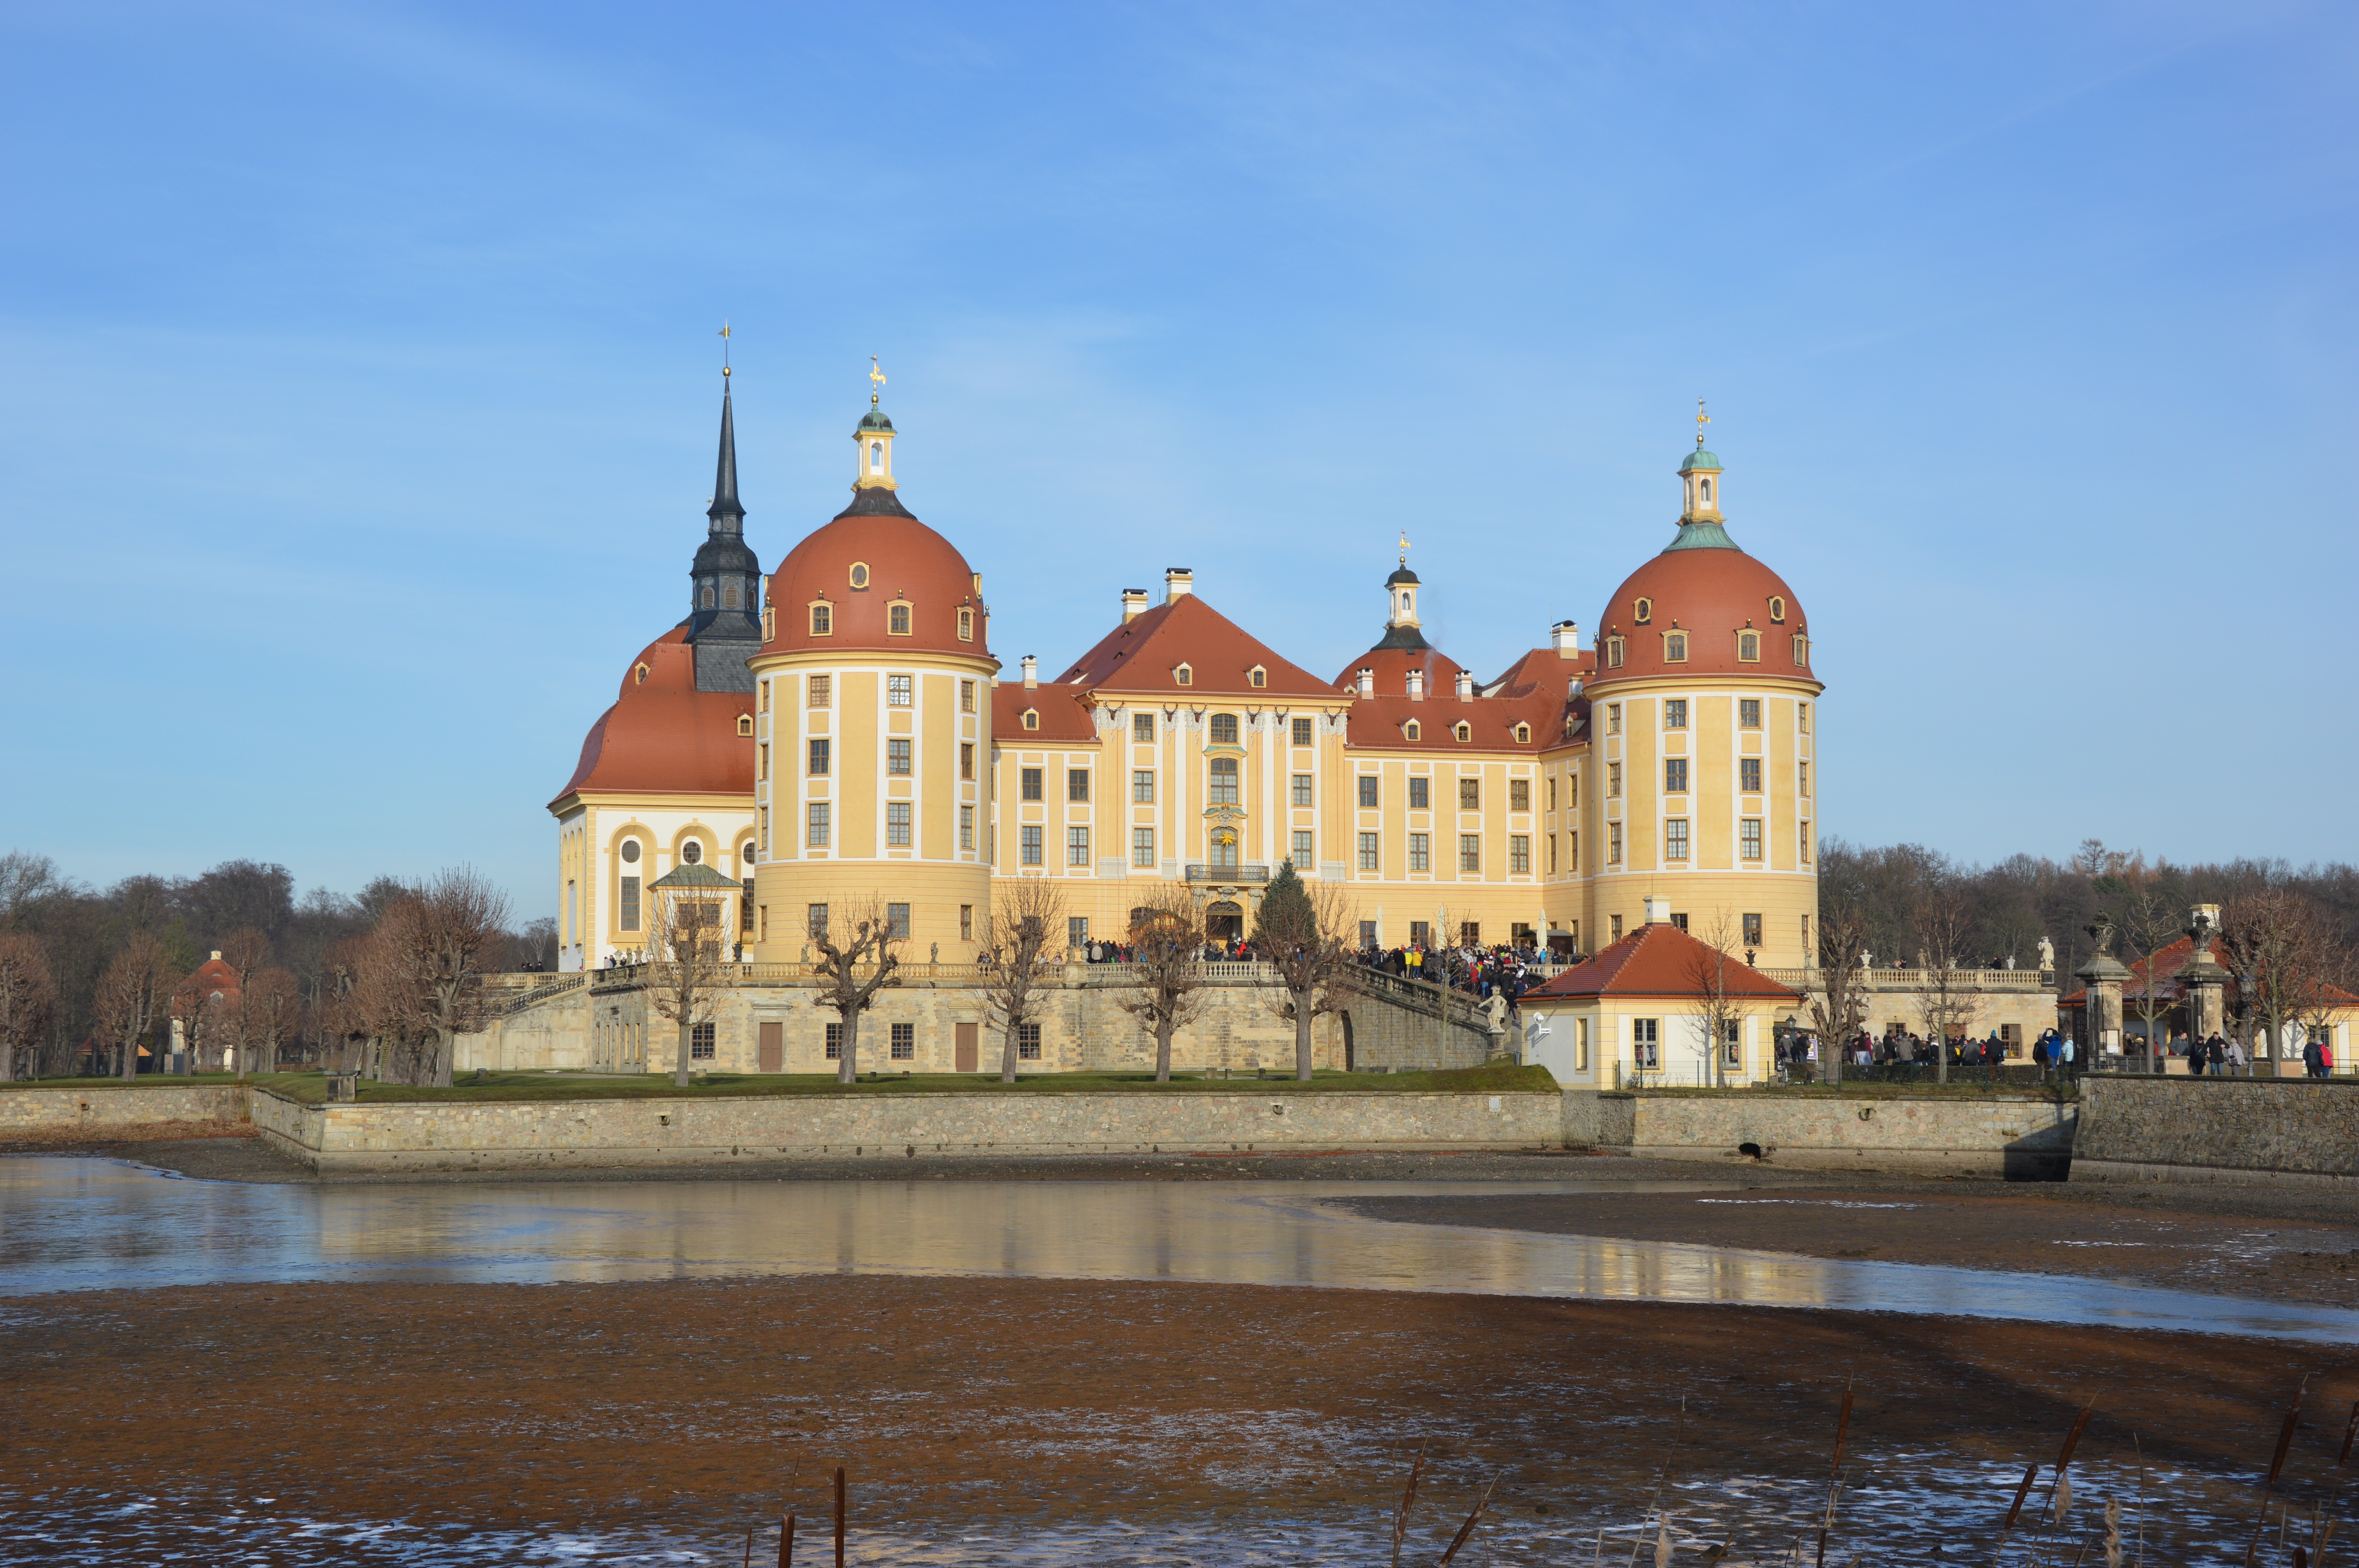
town, building, chateau, palace, plaza, castle, landmark, church, tourism, place of worship, town square, cinderella, fairy tales, moritz castle, historic site, water castle